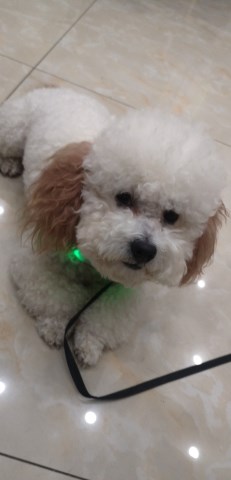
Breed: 3083-n000117-Bichon_Frise